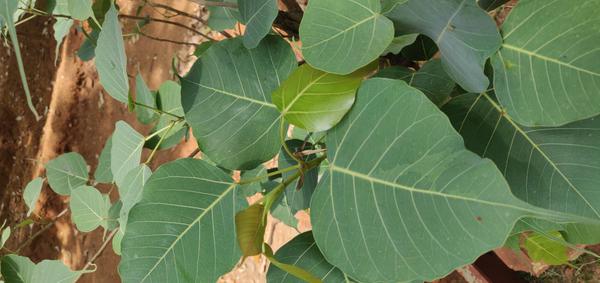
Plant: Arali